List of artists who have covered Dwiki Dharmawan songs

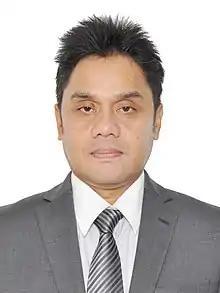
Dharmawan in 2013

Dwiki Dharmawan is an Indonesian songwriter, musician and record producer who has been a major figure in popular music for more than four decades. Some major recording artists have covered Dwiki's material, some even increasing a song's popularity as is the case with Alex Rudiart's cover of "Melangkah Di Atas Awan" and Ita Purnamasari's version of "Taubat".